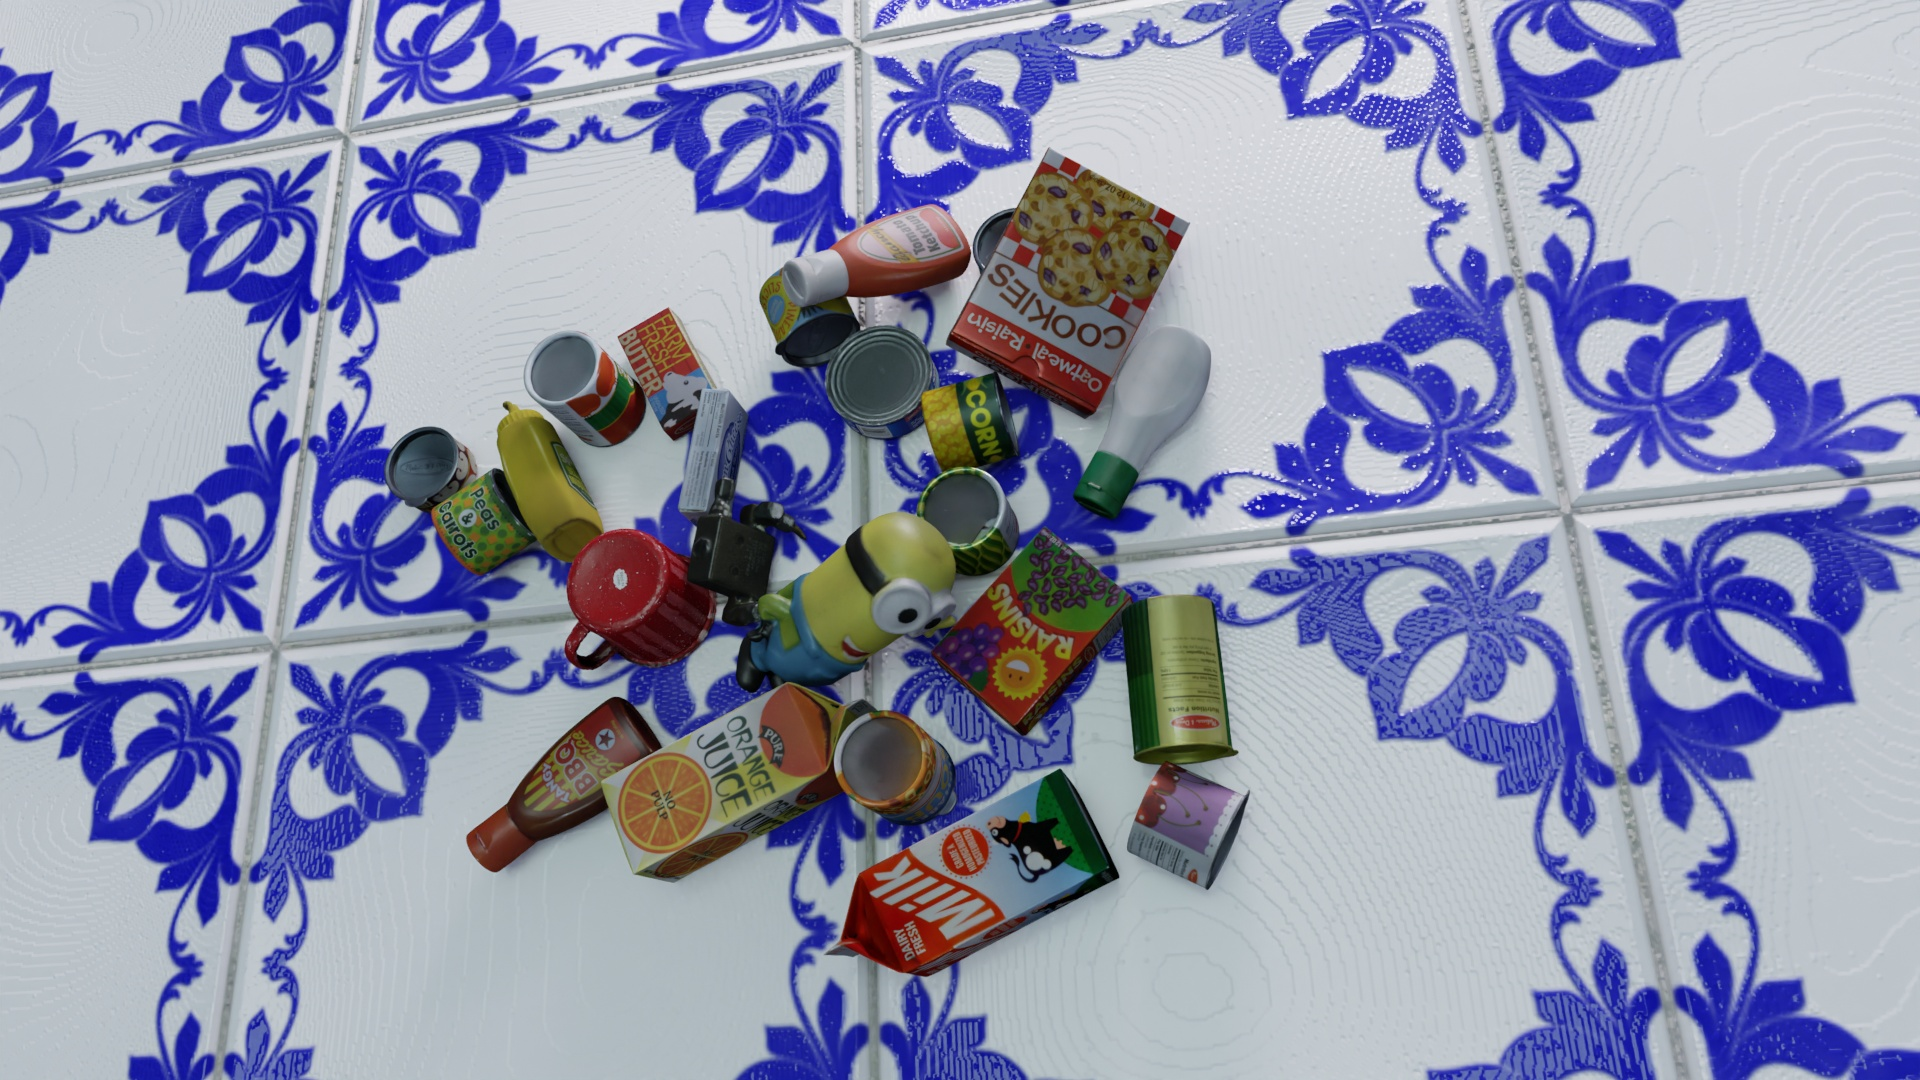
Question:
What are the eight normalized (x, y) image coordinates between 0 and 1 of the cuboid corners for the ketchup bottle? Your answer should be a list of normalized (x, y) image coordinates between 0 and 1 with bottom face first then top face, all counter-clockwise.
Answer: [(0.502083, 0.263889), (0.510417, 0.228704), (0.486458, 0.176852), (0.479167, 0.212963), (0.421354, 0.310185), (0.427604, 0.274074), (0.404167, 0.216667), (0.398958, 0.253704)]